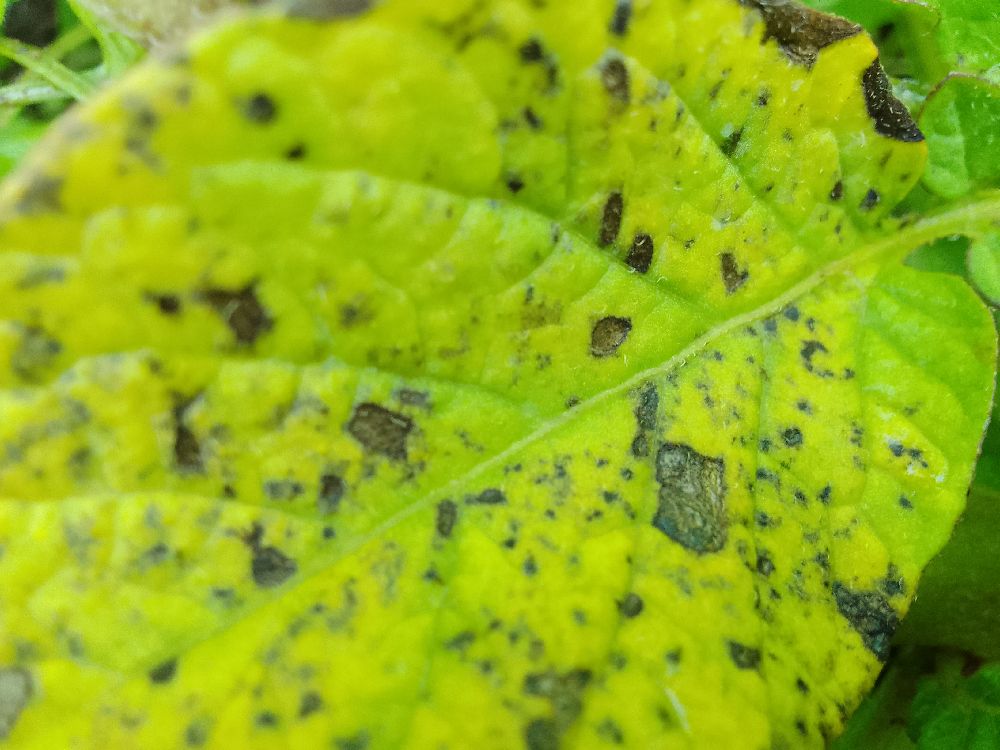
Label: Early blight